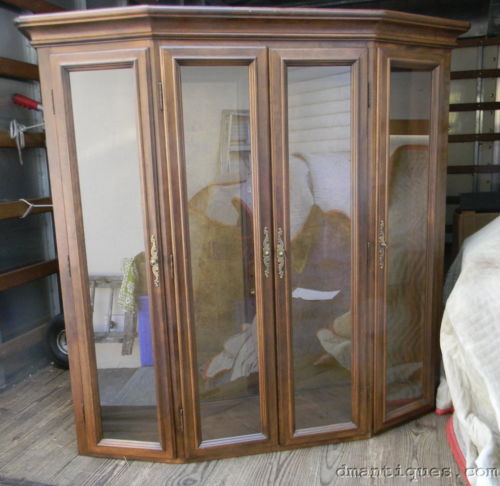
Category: cabinet